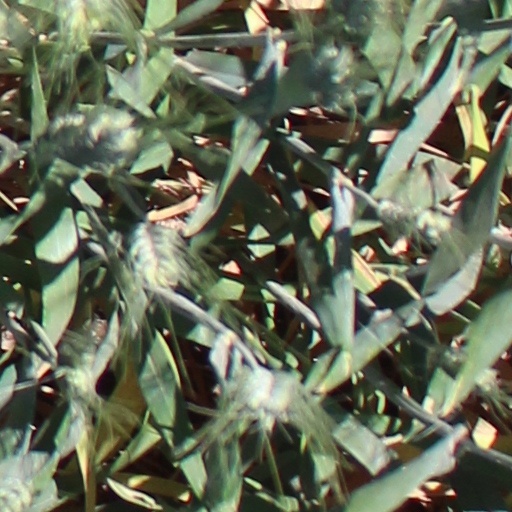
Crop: wheat